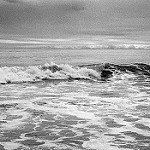
Label: sea